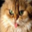
Label: cat